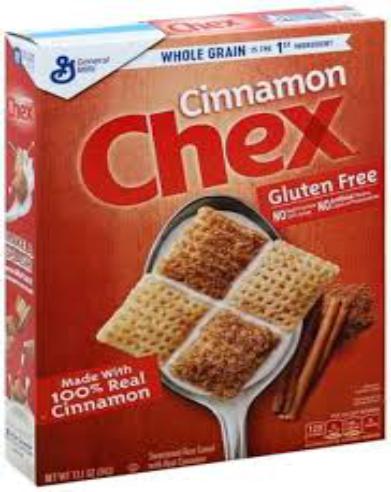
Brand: Cinnamon Chex
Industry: Food